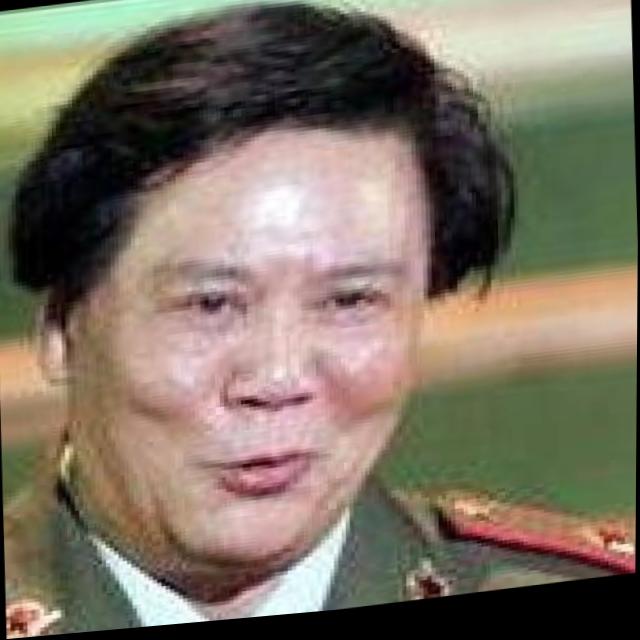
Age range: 45-64